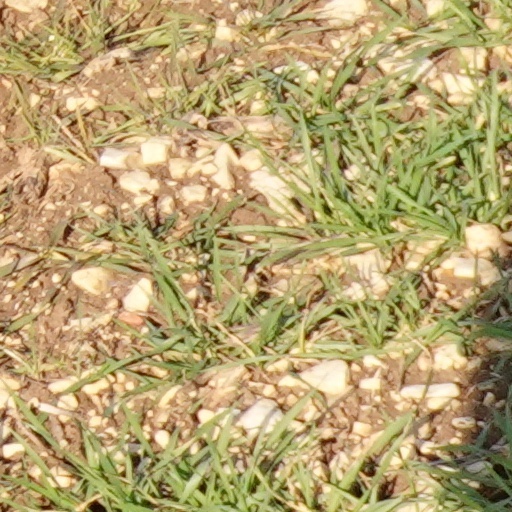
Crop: wheat